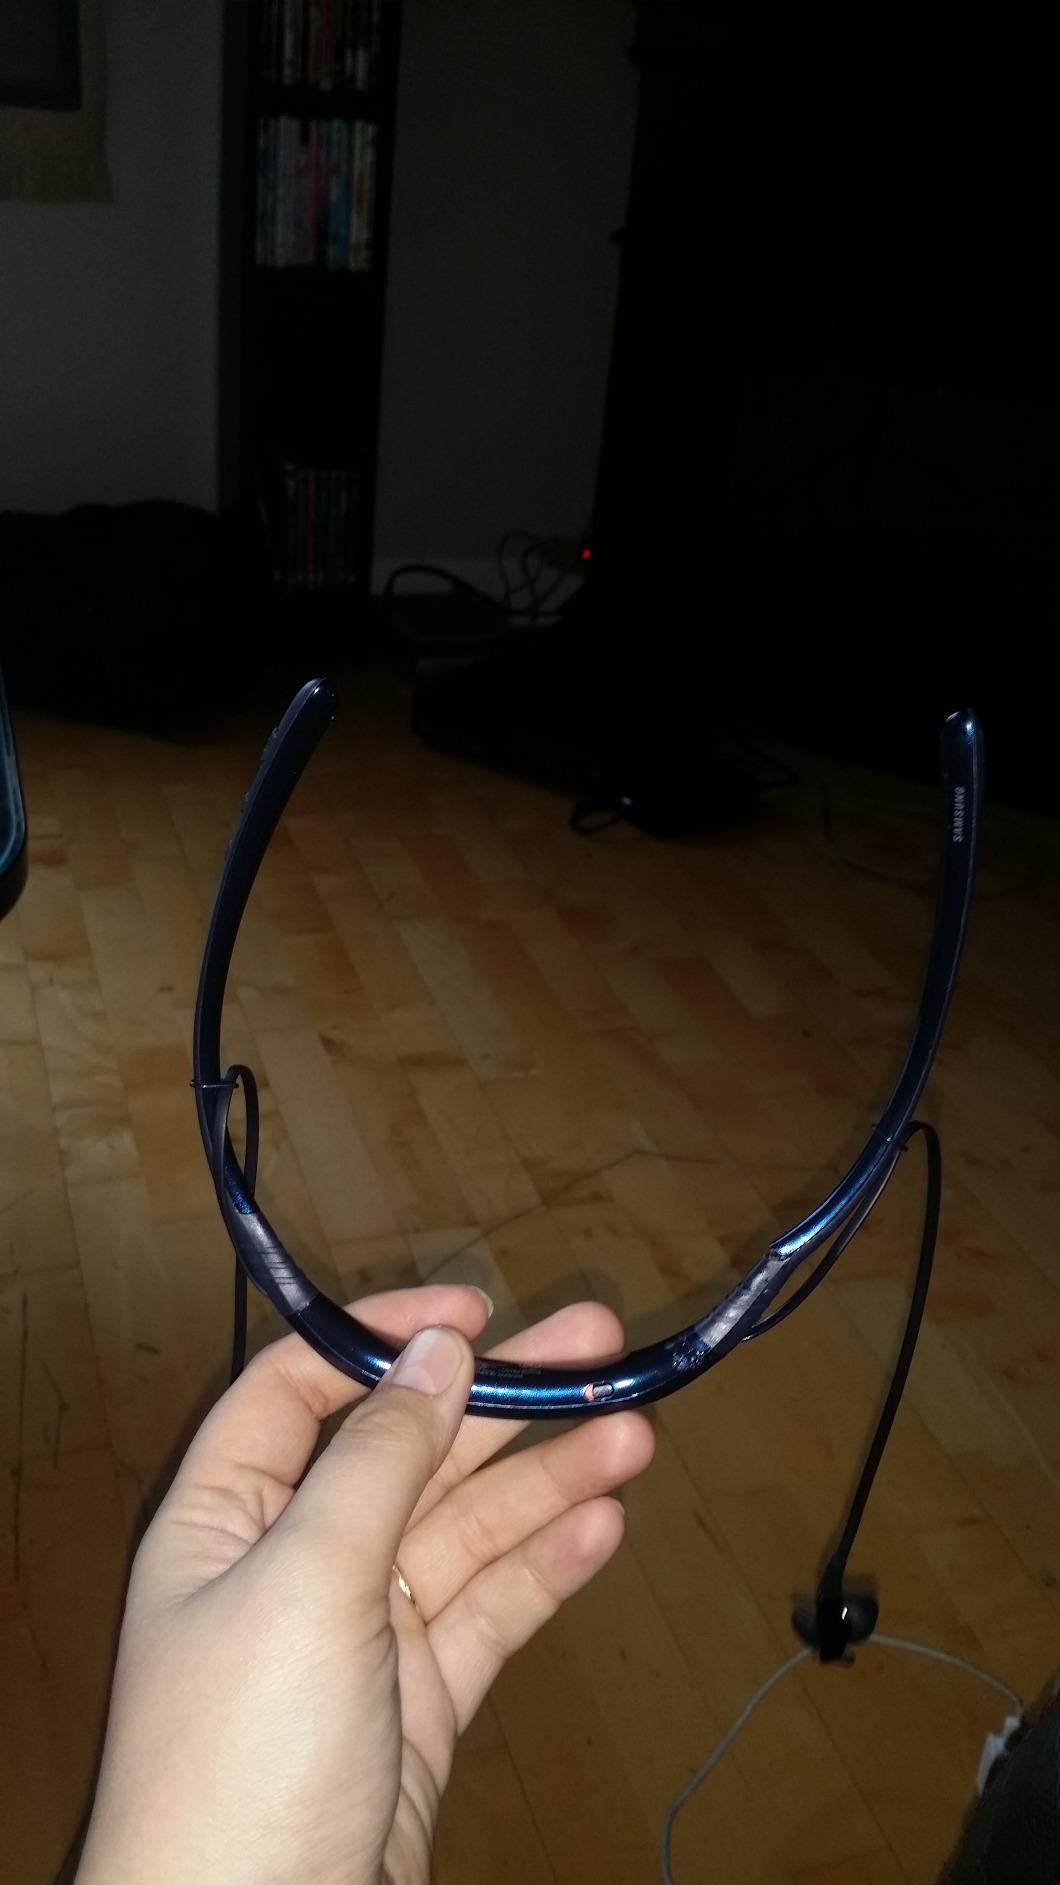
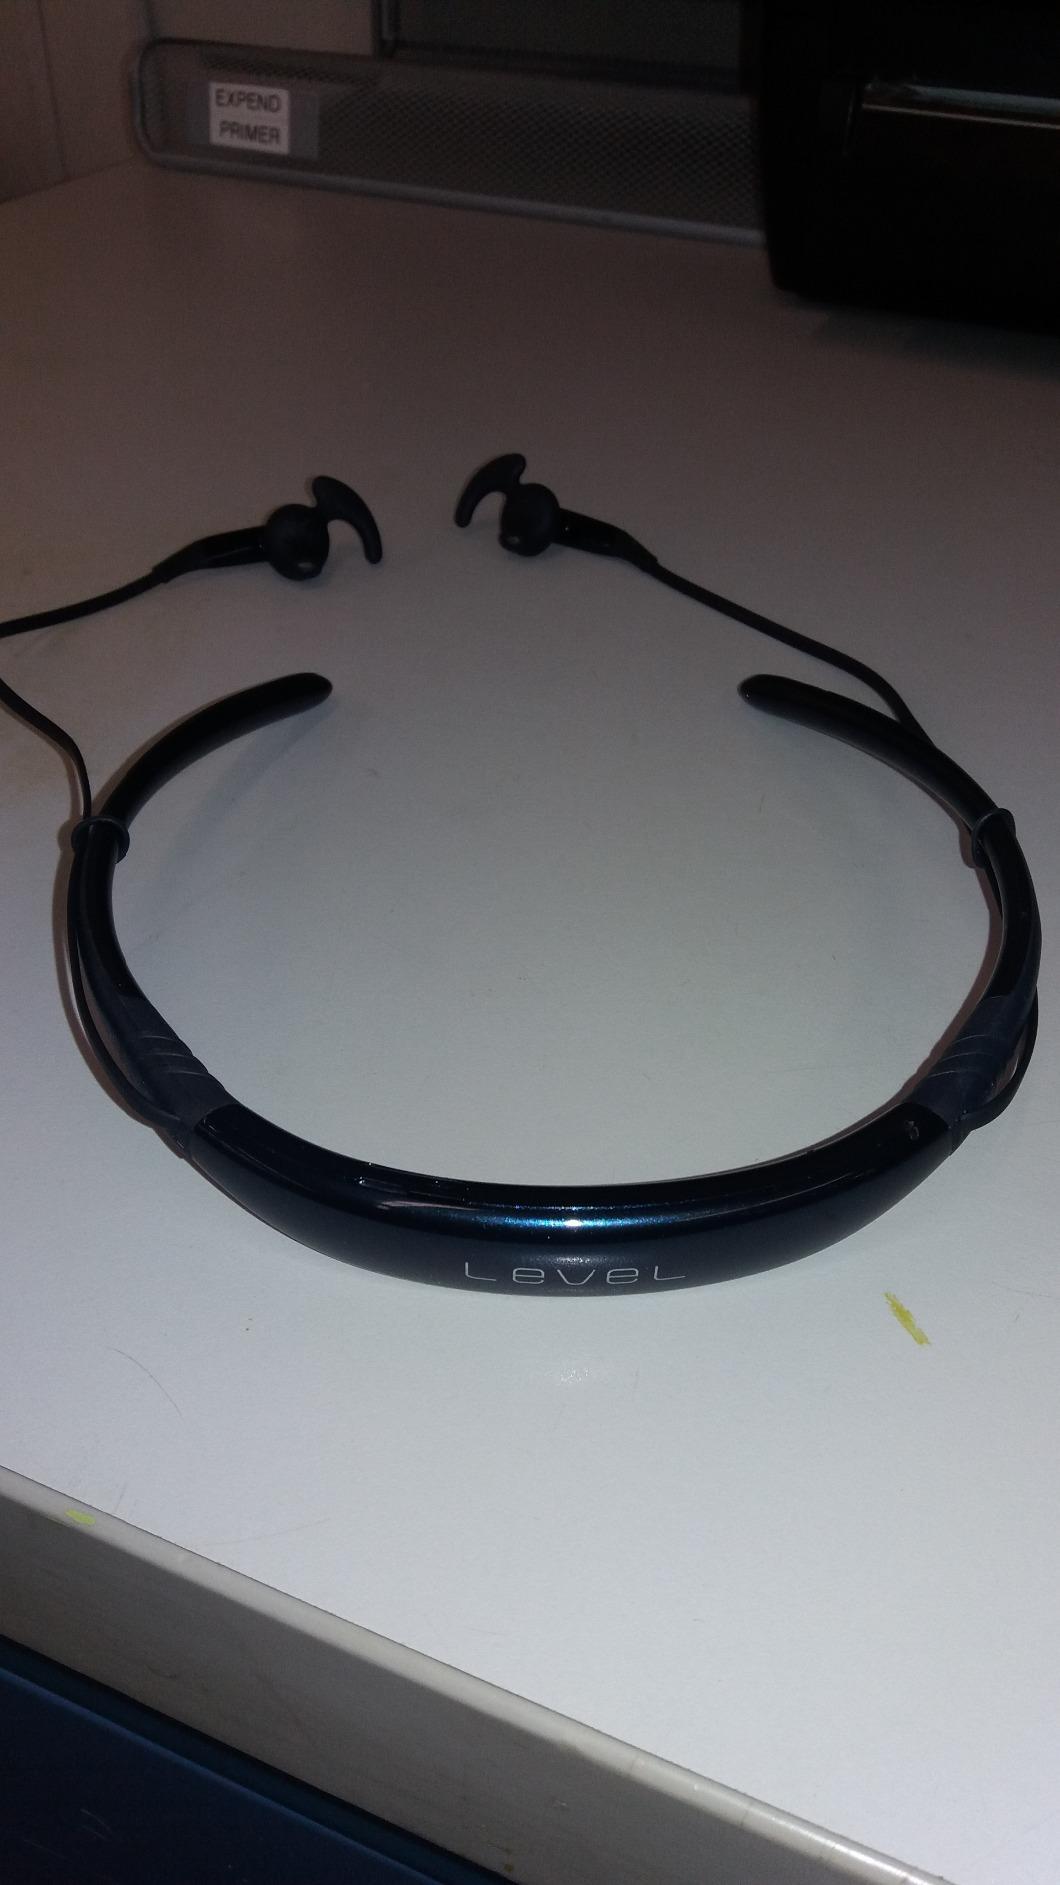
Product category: headphones
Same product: yes